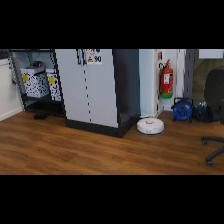
Label: NonHuman